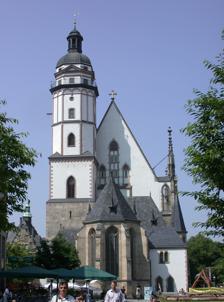
Building: St. Thomas Church, Leipzig
Country: Germany
Year built: 1496
For other uses, see St. Thomas' Church (disambiguation) . 51°20′21″N 12°22′21″E / 51.33917°N 12.37250°E / 51.33917; 12.37250 This article needs to be updated . Please help update this article to reflect recent events or newly available information. ( January 2020 ) Church in Leipzig, Germany Thomaskirche St. Thomas Church Location Leipzig Country Germany Denomination Lutheran Previous denomination Roman Catholic Website www .thomaskirche .org History Status Parish church Architecture Functional status Active Style Gothic Romanesque ( choir /nave) Years built 12th century 1884–1889 (renovations) Specifications Tower height 68 metres (223 ft) Administration Division Evangelical-Lutheran Church of Saxony Clergy Pastor(s) Britta Taddiken Laity Director of music Andreas Reize Organist(s) Johannes Lang Music group(s) Thomanerchor Interior, 2008 The St. Thomas Church ( German : Thomaskirche ) is a Lutheran church in Leipzig , Germany, located at the western part of the inner city ring road in Leipzig's central district . Martin Luther preached in the church in 1539. It is associated with several well-known composers,  especially Johann Sebastian Bach , who was its Thomaskantor (music director) from 1723 until his death in 1750. The church holds his remains. Although rebuilt over the centuries and damaged by Allied incendiary bombs in 1943, the church mainly retains the character of a late-Gothic hall church . The Thomanerchor , the church choir, likely founded in 1212, is an internationally known boys' choir . History The current property was the site of a church at least since the 12th century. Foundations of a Romanesque building were discovered in the choir and crossing of the current church. Between 1212 and 1222 the earlier structure became the church of the new St. Thomas college of Augustinian canons founded by Markgraf Dietrich von Meissen. This college later became the core of the University of Leipzig (founded in 1409). In 1217, the minnesinger Heinrich von Morungen bequeathed to the church a relic of St. Thomas as he entered the order of canons after a trip to India. In 1355, the Romanesque choir was changed to Gothic style . Following an inflow of wealth into Leipzig from the discovery of silver in the Ore Mountains (Erzgebirge), the Romanesque nave was demolished and replaced between 1482 and 1496 by the current late-Gothic hall church . The current building was consecrated by Thilo of Trotha, the Bishop of Merseburg , on 10 April 1496. During the Reformation it was converted to Lutheranism . The reformer Martin Luther preached here on Pentecost Sunday in 1539. The collegiate buildings were demolished in 1541 following the college's dissolution. The current church tower was first built in 1537 and rebuilt in 1702. Chapels added in the 17th century and an ante-building along the northern front of the nave with two stairways were removed at the end of the 19th century. Statue of Johann Sebastian Bach at the Thomaskirche Bach's grave beneath the floor of the choir (sanctuary) of the church The composer Johann Sebastian Bach was Thomaskantor , director of music, from 1723 until his death in 1750 and taught at its affiliated school . A statue of Bach by the Leipzig sculptor Carl Seffner that stands next to the church was dedicated in 1908. Wolfgang Amadeus Mozart played the church organ on one of his European tours in 1789. In 1806, the church served as a munitions depot for the French army. During the Battle of Leipzig in 1813, it was used as a military hospital. Richard Wagner was baptized here on 16 August 1813. In 1828, he studied piano and counterpoint with the then Thomaskantor , Christian Th. Weinlig. Most of the Baroque internal trappings of the church known to Bach were removed in a Gothic revival renovation between 1884 and 1889. The pulpit and the main portal in the west facade also date from this period. During the Nazi era, the church office worked with government officials to identify which congregants were of Sinti-Romani heritage, ultimately leading to the death of certain parishioners at concentration camps. On 4 December 1943, the tower was damaged in an Allied bombing raid on Leipzig, requiring repair. In 1949 the authorities demolished the St. John Church , also damaged by bombs in 1943, and in 1950 the remains of Johann Sebastian Bach were moved from there to the St. Thomas church. In the 20th century, sulfur emitted from nearby coal mines , and other pollutants in the atmosphere caused the deterioration of exterior stonework and statuary, and even of interior Gothic paintings . In addition, the roof structure suffered from damage due to insects and moisture. For these reasons, the church was listed in the 2000 World Monuments Watch by the World Monuments Fund . Repairs were swiftly undertaken with financial support from the Fund and from American Express . Repairs on the church from 1961 to 1964 also attempted to emphasize the Gothic hall church character of the building. Another renovation followed in 1991. From 1993 to 2014, a 15th-century Gothic altar (originally in the St. Paul Church , the church of the University of Leipzig, destroyed in 1968 by the Communist authorities) was located in the St. Thomas Church. It was moved to the new St. Paul Church in 2014 and replaced in 2016 with a Gothic-revival altar by Constantin Lipsius made in 1888, which had been removed in 1964. Mendelssohn statue A statue of Felix Mendelssohn Bartholdy , who lived in Leipzig from 1835 until his death in 1847, was dedicated on 18 October 2008, when it was re-erected opposite the St. Thomas Church on the occasion of the year of his 200th birthday. The 6-meter (20 ft) statue depicts the former Gewandhaus Orchestra director and composer in bronze. Celebratory speeches were given by Kurt Masur , also a former Gewandhaus Orchestra director, and Burkhard Jung, mayor of Leipzig. The original statue designed by Werner Stein was first dedicated on 26 May 1892. It had been located on the east side of the Gewandhaus until 9 November 1936, when it was taken down by the Nazis because of the composer's Jewish background. Description The church measures 76 meters in length, of which the nave accounts for 50 meters. The nave is 25 meters wide and its walls reach a maximum height of 18 meters. The church's roof is unusually steep with a roof pitch of 63 degrees. It rises to a crown that is 45 meters high. The tower is 68 meters in height. Works of art The church features a number of works of art, including a baptismal font (1614–15) made by Franz Döteber and Portraits show the Stadtsuperintendent of Leipzig, the oldest dating from 1614. A crucifix made by Caspar Freidrich Löbel is one of the few remaining pieces from the times of Bach. The church also contains a number of notable epitaphs, such as the one for the knight Harras (d. 1451) and for councilor Daniel Leicher (1612). The colored windows in the choir were added after 1889. They show a number of historic motifs: a memorial to the fallen of World War I, King Gustavus Adolphus of Sweden , Johann Sebastian Bach, Martin Luther with Elector Friedrich der Weise and Philip Melanchthon as well as Emperor Wilhelm I . Tomb of Johann Sebastian Bach The remains of Johann Sebastian Bach have been buried in the Thomaskirche since 1950. After his death on 28 July 1750, Bach was laid to rest in the hospital cemetery of the Johanniskirche in Leipzig. With the start of the Bach renaissance in the 19th century, the public started to become interested in his remains and their whereabouts. In 1894, the anatomy professor Wilhelm His was commissioned to identify the composer's remains amongst disinterred bones from the cemetery where Bach had been buried. He concluded that "the assumption that the bones of an elderly man, which had been found in an oak coffin near the Johanneskirche, were the remains of Johann Sebastian Bach" (translated from German) was very likely. On 16 July 1900 the bones were placed into a stone sarcophagus underneath the Johanniskirche. During the bombardment of Leipzig on 4 December 1943 the Johanniskirche burned down. The bones from Bach and Christian Fürchtegott Gellert were found without damages in 1949 in the crypt of the ruin. The bone from Bach was transferred to the Thomaskirche. The new grave with a bronze cover (sponsored by the Leipzig cultural officer of the Soviet Army) was inaugurated on 28 July 1950, 200 years after the death of the composer, who is now buried in the sanctuary of the Thomaskirche. Organs Sauer-organ (since 1889) Another notable feature of the Thomaskirche is that it contains two pipe organs . The older one is a Romantic organ by Wilhelm Sauer , built from 1884 to 1889 with three manuals, 63 stops and mechanical key and pneumatic stop action. Thomasorganist Carl Piutti ordered in 1902 two new stops and a higher wind pressure from Sauer. To 1908 Sauer rebuilt and enlarged the organ after instructions from Karl Straube , it contains now pneumatic key action and 88 stops. Between 1934 and 1940, in the working time from Günther Ramin , 16 romantic stops were changed against neo-baroque stops. The German organ builder Christian Scheffler reconstructed and repaired the Sauer-organ in two phases: 1988 to 1993 and in the years to 2005. He restored the organ in the situation in 1908. Alexander-Schuke-organ (1967 to 1999) Since the Sauer-Organ was considered unsuitable for Bach's music , a second organ with three manuals, 47 stops, a neo-baroque stoplist and mechanical key and stop action was built in 1966/7 (by the Alexander Schuke Potsdam Orgelbau company). It was dismantled in May 1999 for the new Woehl-Organ. 42 stops and other parts from the Schuke-organ in St. Thomas was re-used in the 68 stop-Schuke-organ, built in 2000 to 2005 in Fürstenwalde Cathedral . Woehl-organ (since 2000) The Schuke-organ was later replaced by a new organ, built by Gerald Woehl 's organ building company from 1999 to 2000. This "Bach organ" was designed to look similar to the Johann-Scheibe-organ, on which Bach had played in the Paulinerkirche, the stoplist is inspired from the Stertzing-organ, designed by Johann Christoph Bach in St. Georg´s Church in Eisenach during J. S. Bach´s childness. Church bells The two bell chambers of the tower hold eight bells with a total weight of 10,8 metric tons. The largest and most precious bell is the Gloriosa, made in 1477 by Theodericus Reinhard; it is rung only on solemnities. Their weight is 5,2 metric tons, the tone an a 0 . Its famous incised drawings were created by Nikolaus Eisenberg. The second bell, Mittelglocke (midbell), was cast in 1574 by Wolf Hilliger, and the so-called Mönchs- oder Beichtglocke (monk's or confessional bell) founded in 1634 by Jakob König, which also strikes the hours. The smallest of the historical bells is the Gebetsglocke (prayer's bell), a work by the master Christophorus Gros from 1585. A clock bell in the lantern of the tower strikes the quarters. In 2020/21 the aforementioned bells were refurbished. Also four new bells were created in the Bachert bell foundry with inscriptions that reflect words from the motets by Johann Sebastian Bach. On Reformation Day 2021, all eight bells rang out together for the first time. Choir The Thomanerchor , the choir of the Thomaskirche, was founded in 1212 and is one of the oldest and most famous boys' choirs in Germany. It is headed by the Thomaskantor , an office that has been held by many well-known composers and musicians, including Johann Sebastian Bach from 1723 until his death in 1750. Gallery The Sauer organ The Woehl organ The Scheibe-organ from 1717 in Pauliner-/University-Church, certificated by Bach, was the inspiration for Woehl´s organ case Exterior of Thomaskirche from north east (video) Exterior of Church with people, 2014 Altar and Bach´s tomb Exterior with Bach monument Stained-glass Bach church window (detail) Interior of Thomaskirche, view to west See also Architecture of Leipzig - Romanesque and Gothic References ^ a b c d e f g h i j k Die Thomaskirche zu Leipzig (German) . Evang. Luthergemeinde St. Thomas-Matthäi. ^ Deutsch, Otto Erich (1 June 1966). Mozart . Stanford University Press. ISBN 978-0-8047-0233-1 . ^ Kirchliches Archiv Leipzig (Church Archives of Leipzig): Taufbuch Thomas 1811–1817 (Baptismal Book for St. Thomas 1811–1817), p. 156 ^ The Great Composers, Michael Steen, p. 461 ^ Wermes, Kristina. "Das Schicksal der Leipziger Sintifamilie Deußing" (PDF) . ^ World Monuments Fund – Thomaskirche ^ "Kunstwerke (German)" . Ev.- Luth. Kirchgemeinde St. Thomas Leipzig . ^ "Nazis Smash Mendelssohn Statue" . Belfast News-Letter . Scotland. 16 November 1936 . – via British Newspaper Archive. ^ "Leipzig: Thomaskirche II" . organhistoricalsociety.org . ^ Booklet to CD: Die Sauer-Orgel der Thomaskirche zu Leipzig 1889 | 1908 / Thomasorganist Ullrich Böhme, Label: Rondeau ROP 6017, 2008 External links Wikimedia Commons has media related to Thomaskirche (Leipzig) . Official parish page (in German) (in German) Entry in the "Leipzig encyclopedia" (in German) Thomaskirche , in: Stadt Leipzig, Dezernat Stadtentwicklung und Bau (Hrsg.), Leipzig-Innenstadt. Städtebaulicher Denkmalschutz 1994–2017 , Beiträge zur Stadtentwicklung (Blaue Reihe), issue 61, o.J., p. 26 f. v t e Johann Sebastian Bach Compositions by BWV Cantatas Motets Masses, Mass movements, Magnificats, Passions and Oratorios Chorale harmonisations Songs and arias Organ compositions Keyboard and lute Chamber music Orchestral works Fugal works Anh. More info Bach cantata Church music in Latin Passions Bach's choir and orchestra Performance practice of Bach's music BACH motif Printed during Bach's lifetime Reception Reconstructions Transcriptions New Bach Edition People Family Students Biographers and scholars Basso Dadelsen Dürr Forkel Glöckner Hofmann Jones Maul Neumann Riemenschneider Rust Schmieder Schulze Spitta Terry Williams Wolf Wolff Wollny Zehnder Organizations Bach Society Bach Gesellschaft Neue Bachgesellschaft Bach Archive (Leipzig) Johann Sebastian Bach Institute (Göttingen) Internationale Bachakademie Stuttgart J.S. Bach Foundation (St. Gallen) Netherlands Bach Society List of Bach choirs Places Bach House (Eisenach) Bach House (Köthen) Café Zimmermann St. Thomas Church, Leipzig Other topics Bach festivals Bach Medal and Competition (Leipzig) Bach Prize (Hamburg) Bach Prize (Royal Academy of Music) Three Bs Portraits Bach quadrangle crater Category Audio Authority control databases International VIAF National Germany United States Czech Republic Israel Geographic MusicBrainz place